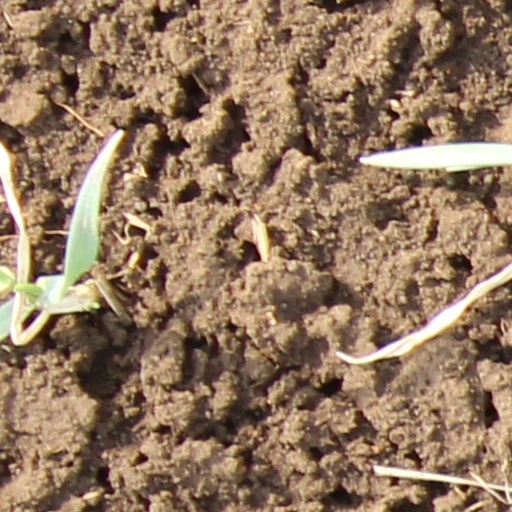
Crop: wheat